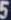
Number: 5